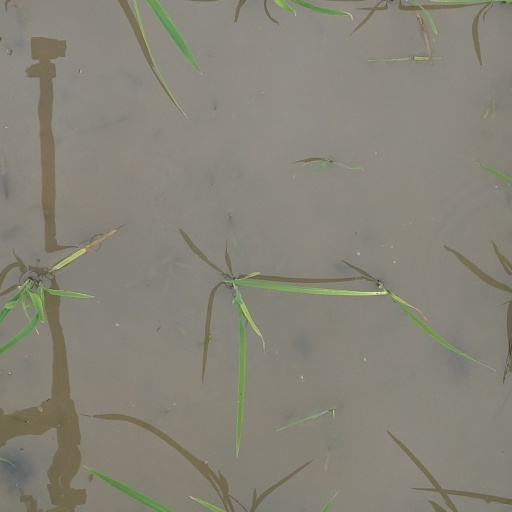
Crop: rice